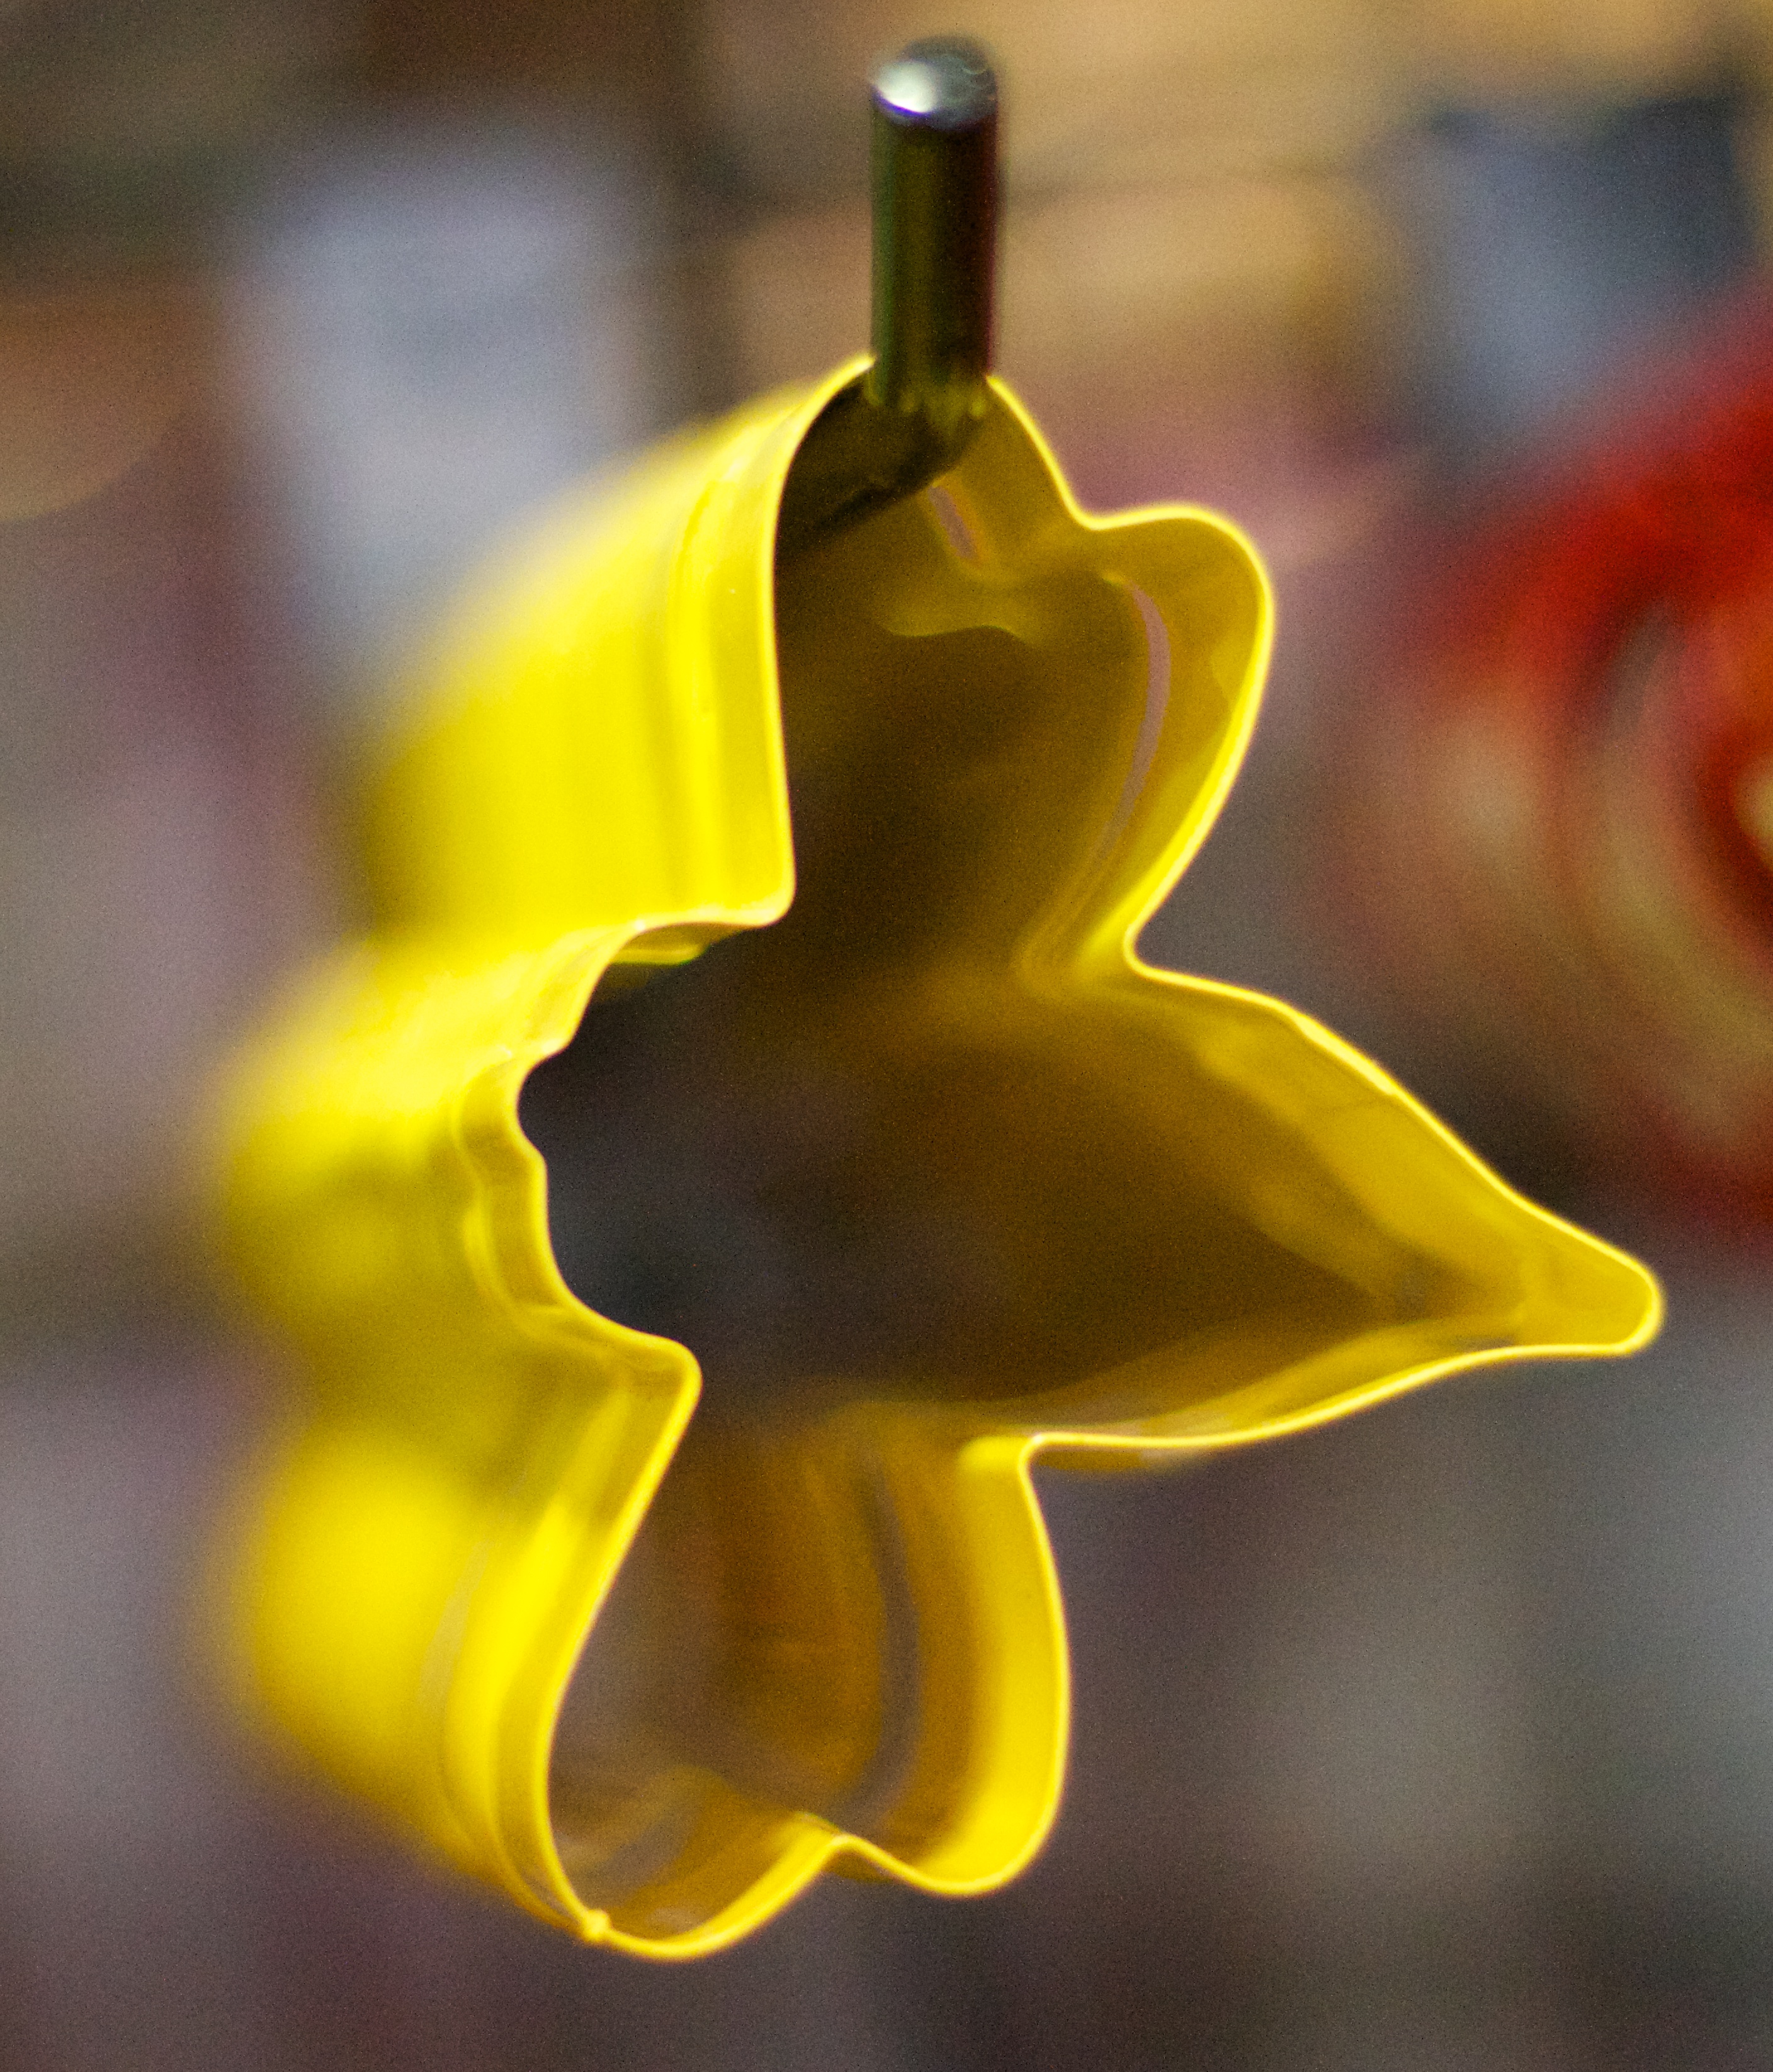
plant, leaf, flower, petal, color, yellow, close up, macro photography, flowering plant